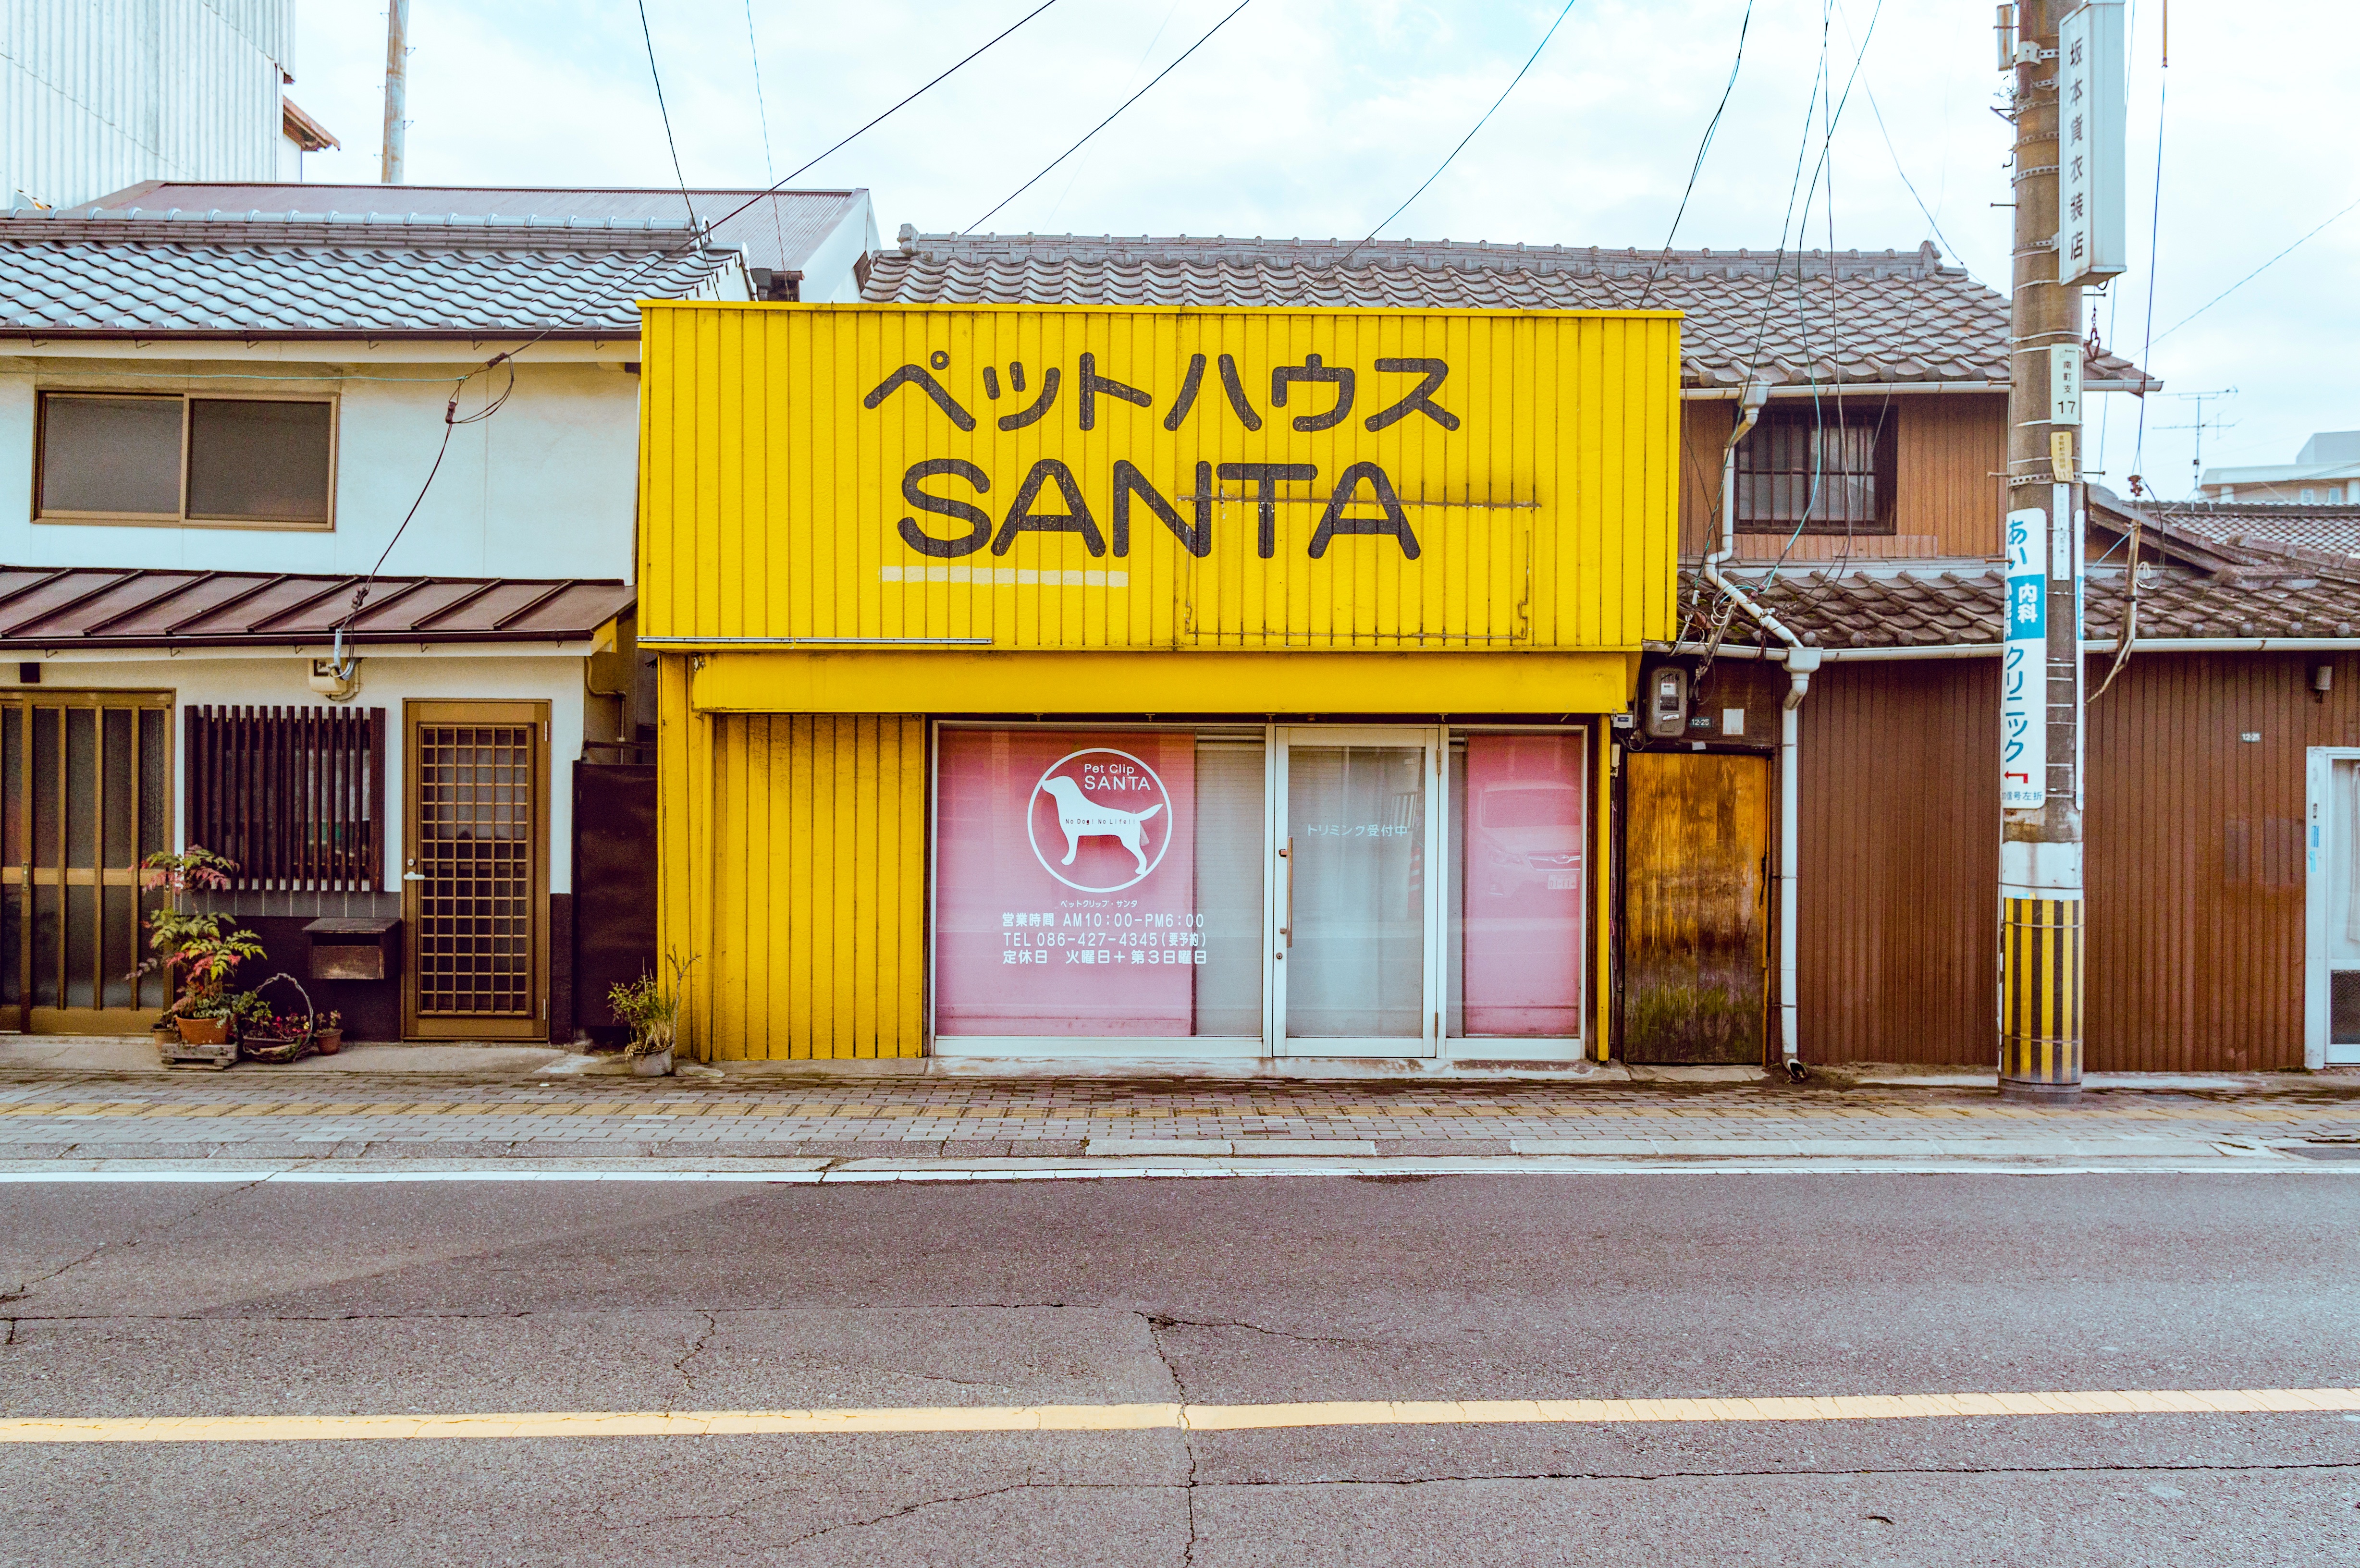
road, street, town, restaurant, city, downtown, facade, neighbourhood, real estate, urban area, human settlement